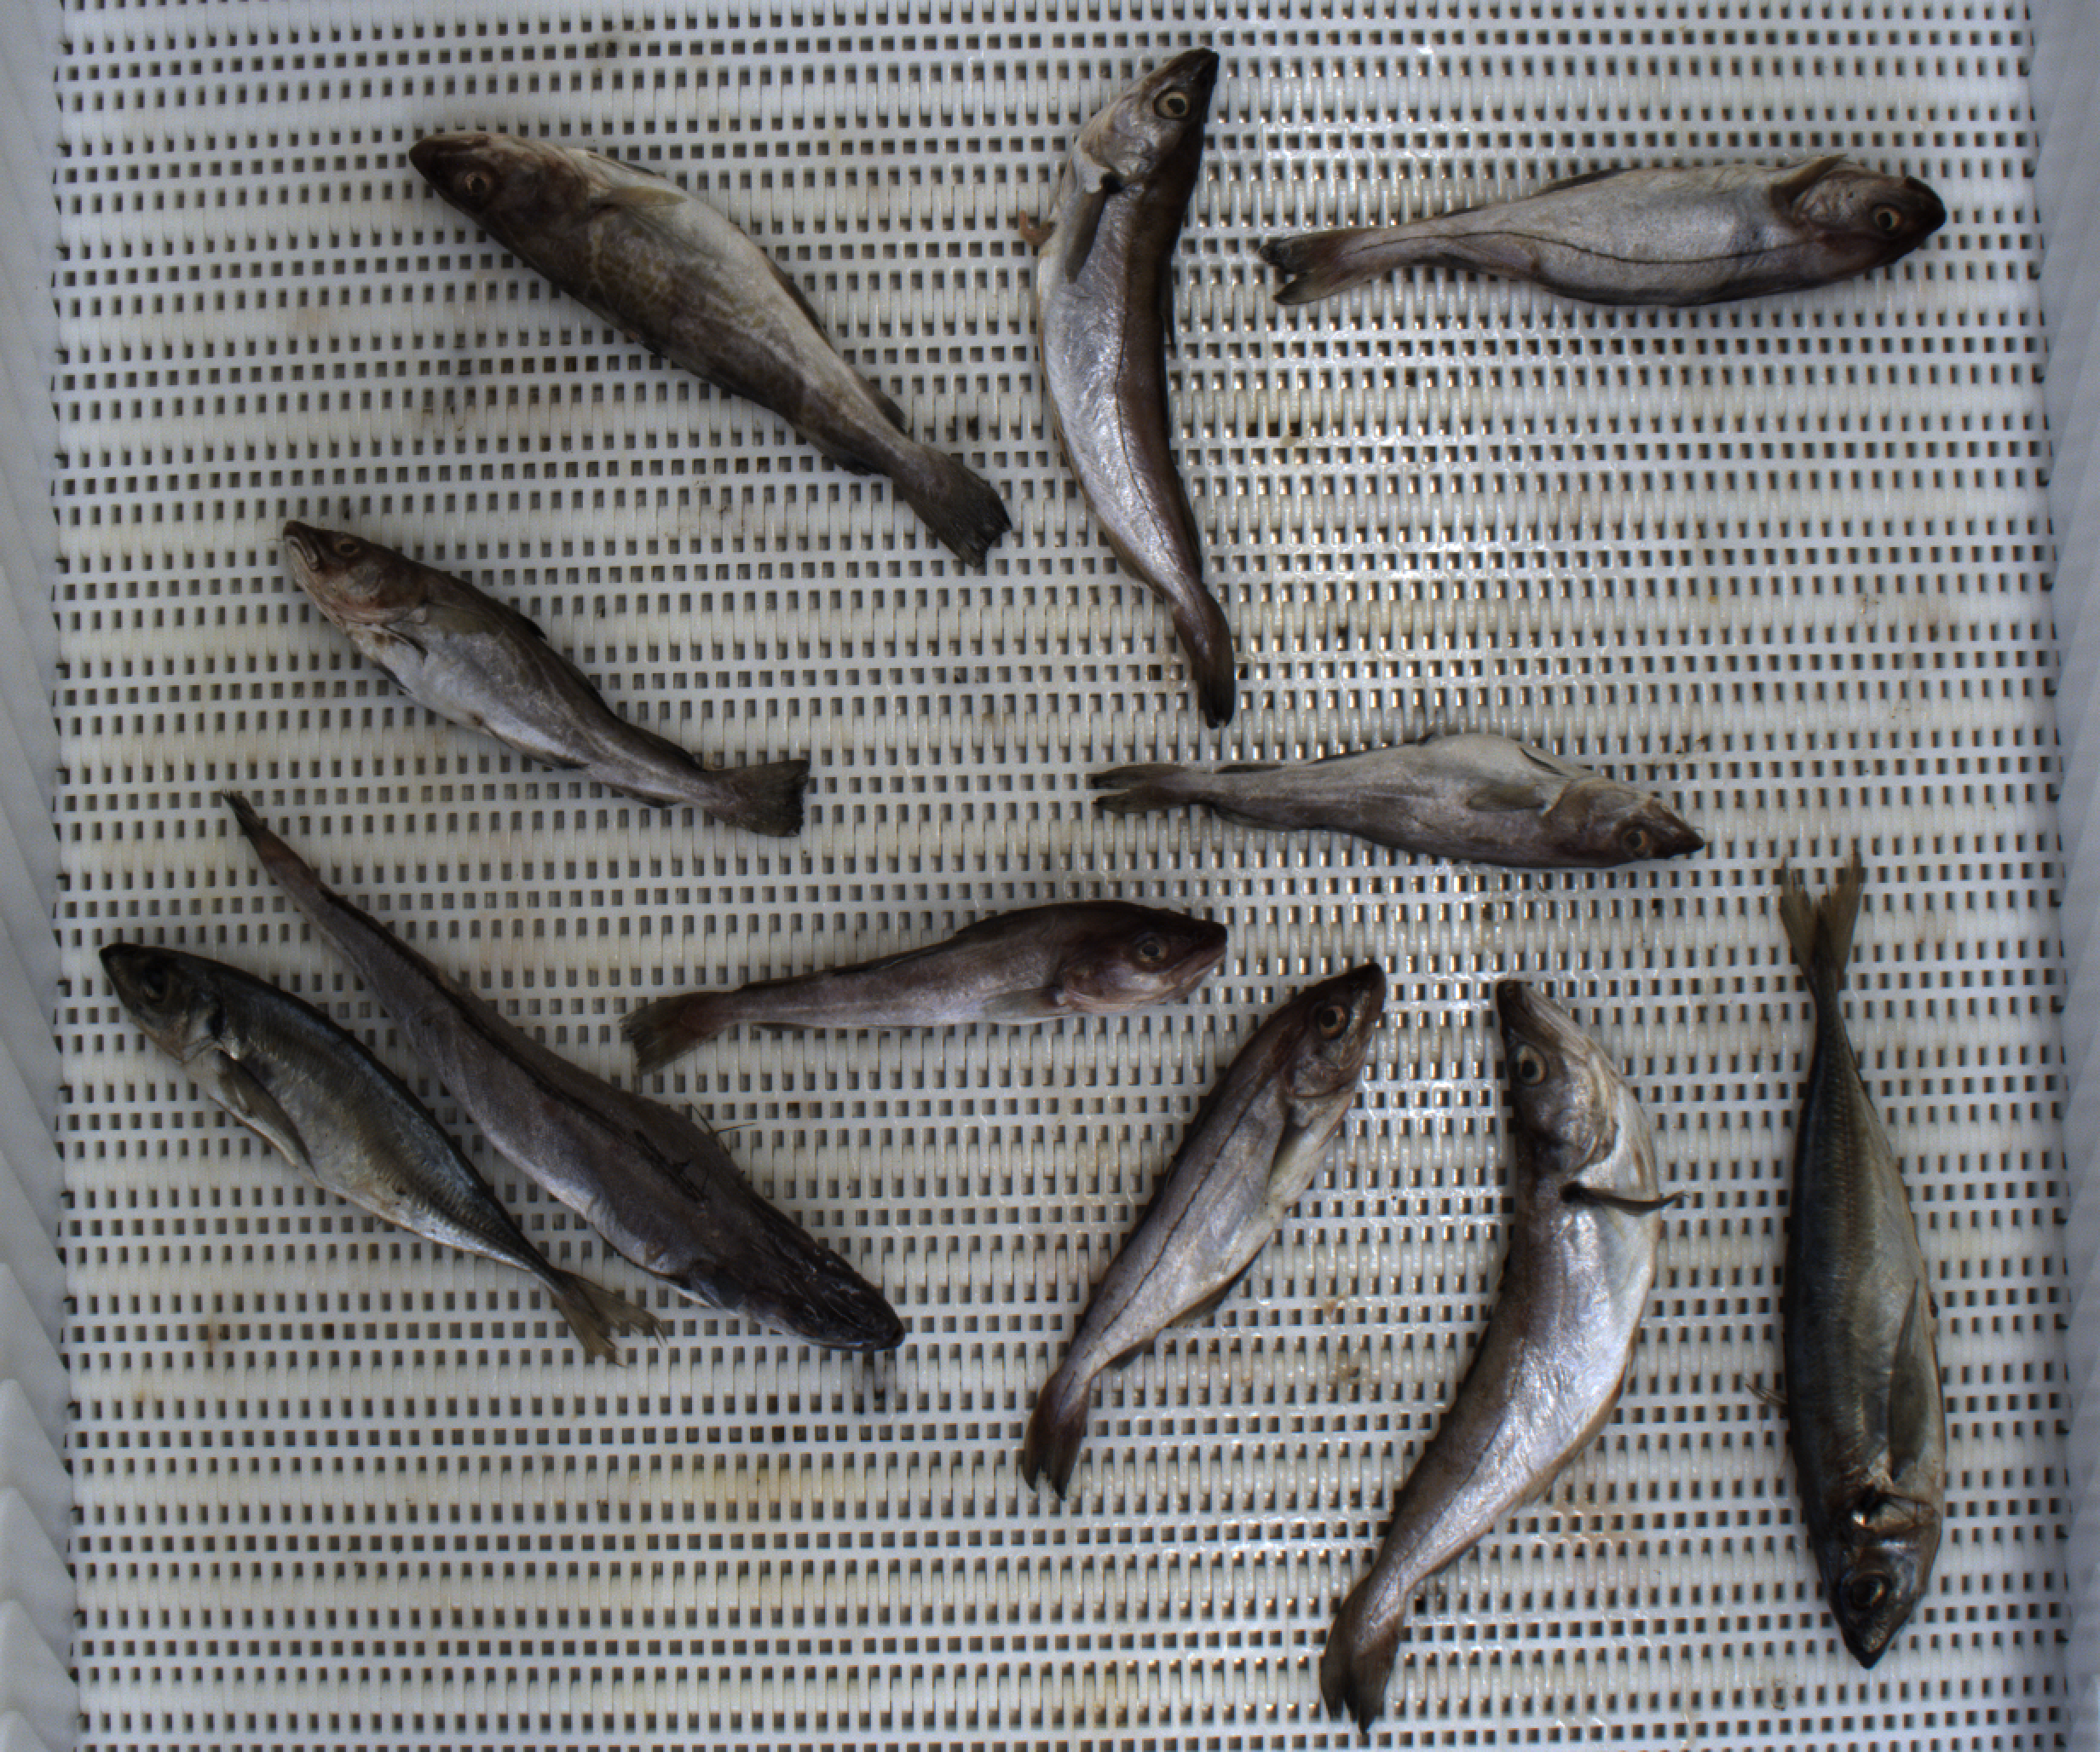
Total fish: 11
Cod: 4
Haddock: 2
Whiting: 2
Hake: 1
Horse mackerel: 2
Saithe: 0
Other: 0